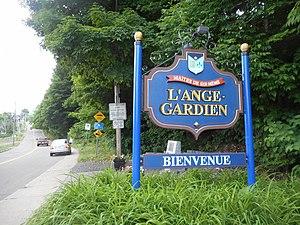
Panneau de bienvenue à l'entrée de la municipalité de L'Ange-Gardien
L'Ange-Gardien est une municipalité du Québec située dans la MRC de La Côte-de-Beaupré dans la région de la Capitale-Nationale, en banlieue de Québec.